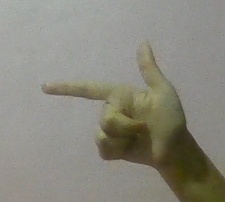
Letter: yaa